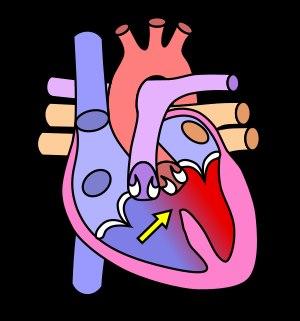
La communication interventriculaire est la malformation cardiaque congénitale la plus fréquente après la CIA : elle représenterait près de 10 % de l'ensemble des cardiopathies congénitales chez l'humain.